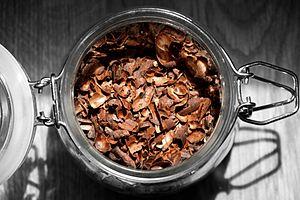
Le cacao est la poudre obtenue après broyage de l'amande des fèves de cacao fermentées et torréfiées, produites par le cacaoyer. En fait, la valeur « poudre de cacao » n'est qu'une acception du terme cacao parmi d'autres, c'est le sens le plus fréquent pour un locuteur francophone moyen de l'hémisphère Nord, les autres valeurs ne se rencontrant que dans le vocabulaire de spécialité des locuteurs travaillant dans la filière cacao.